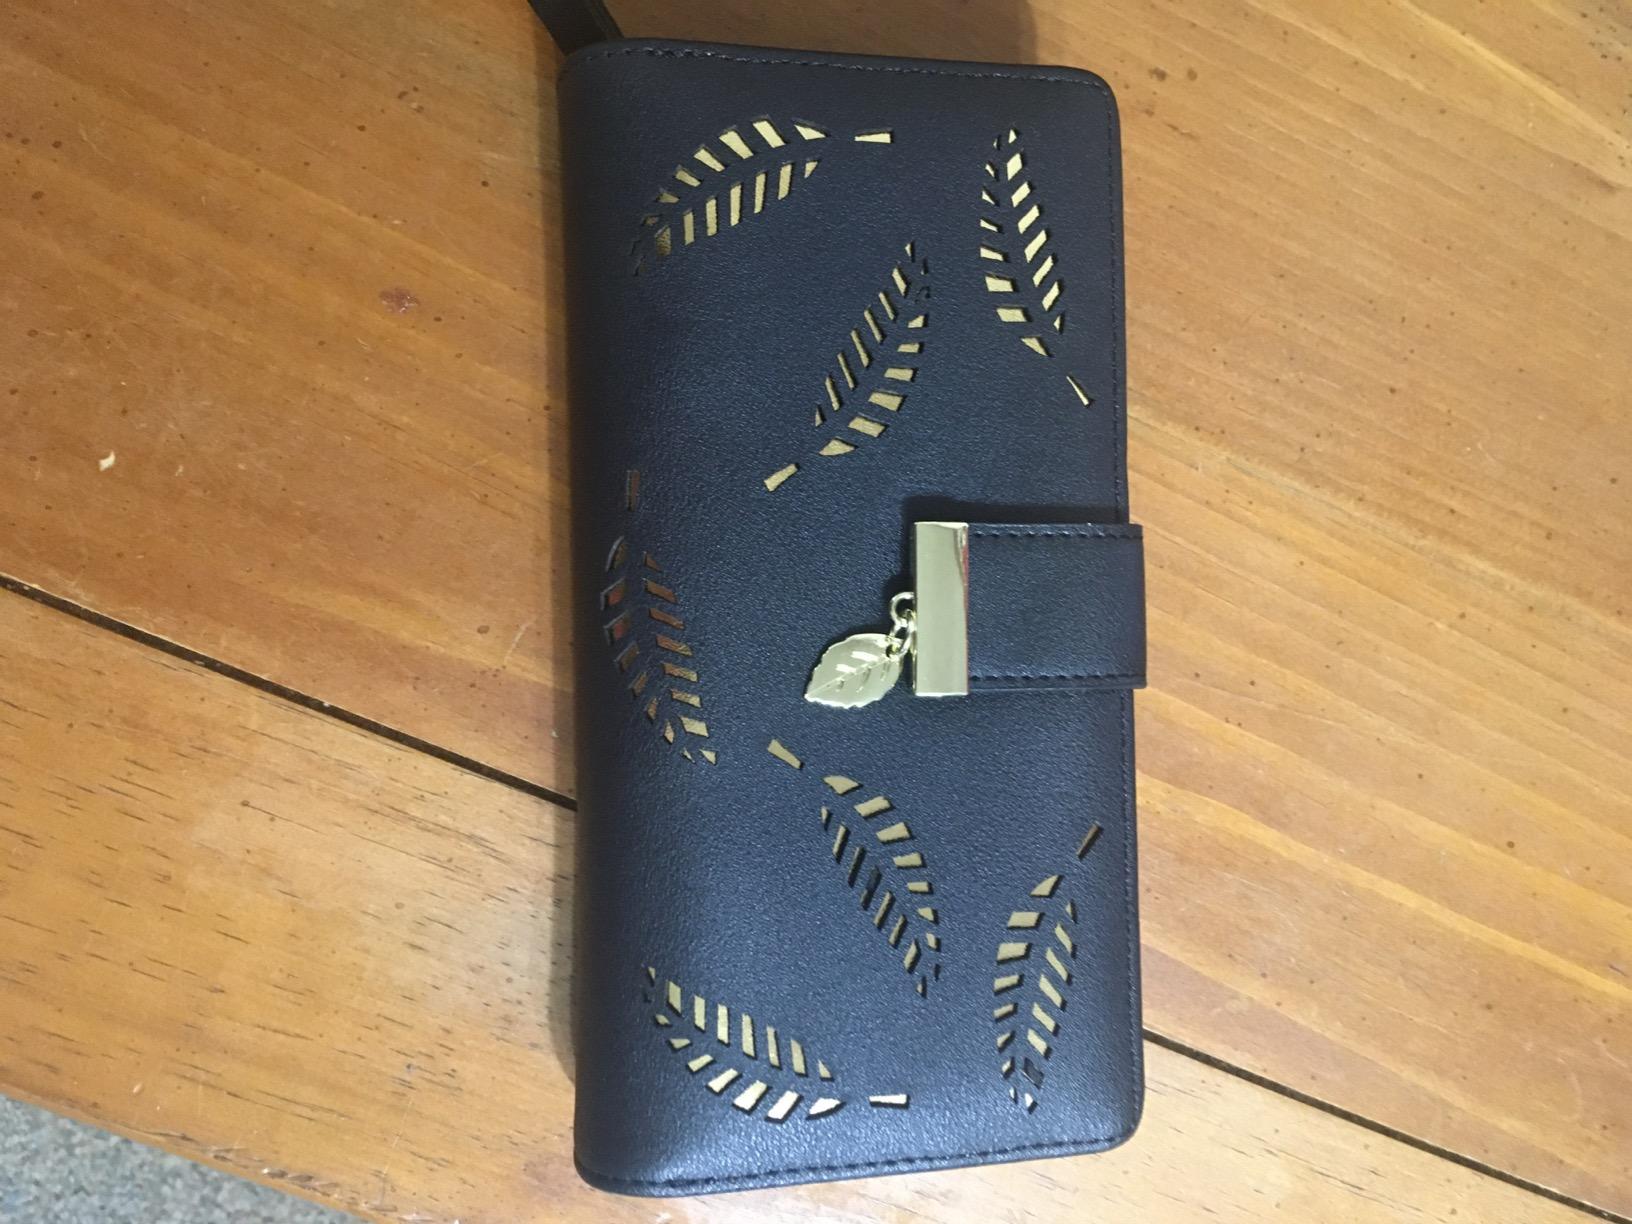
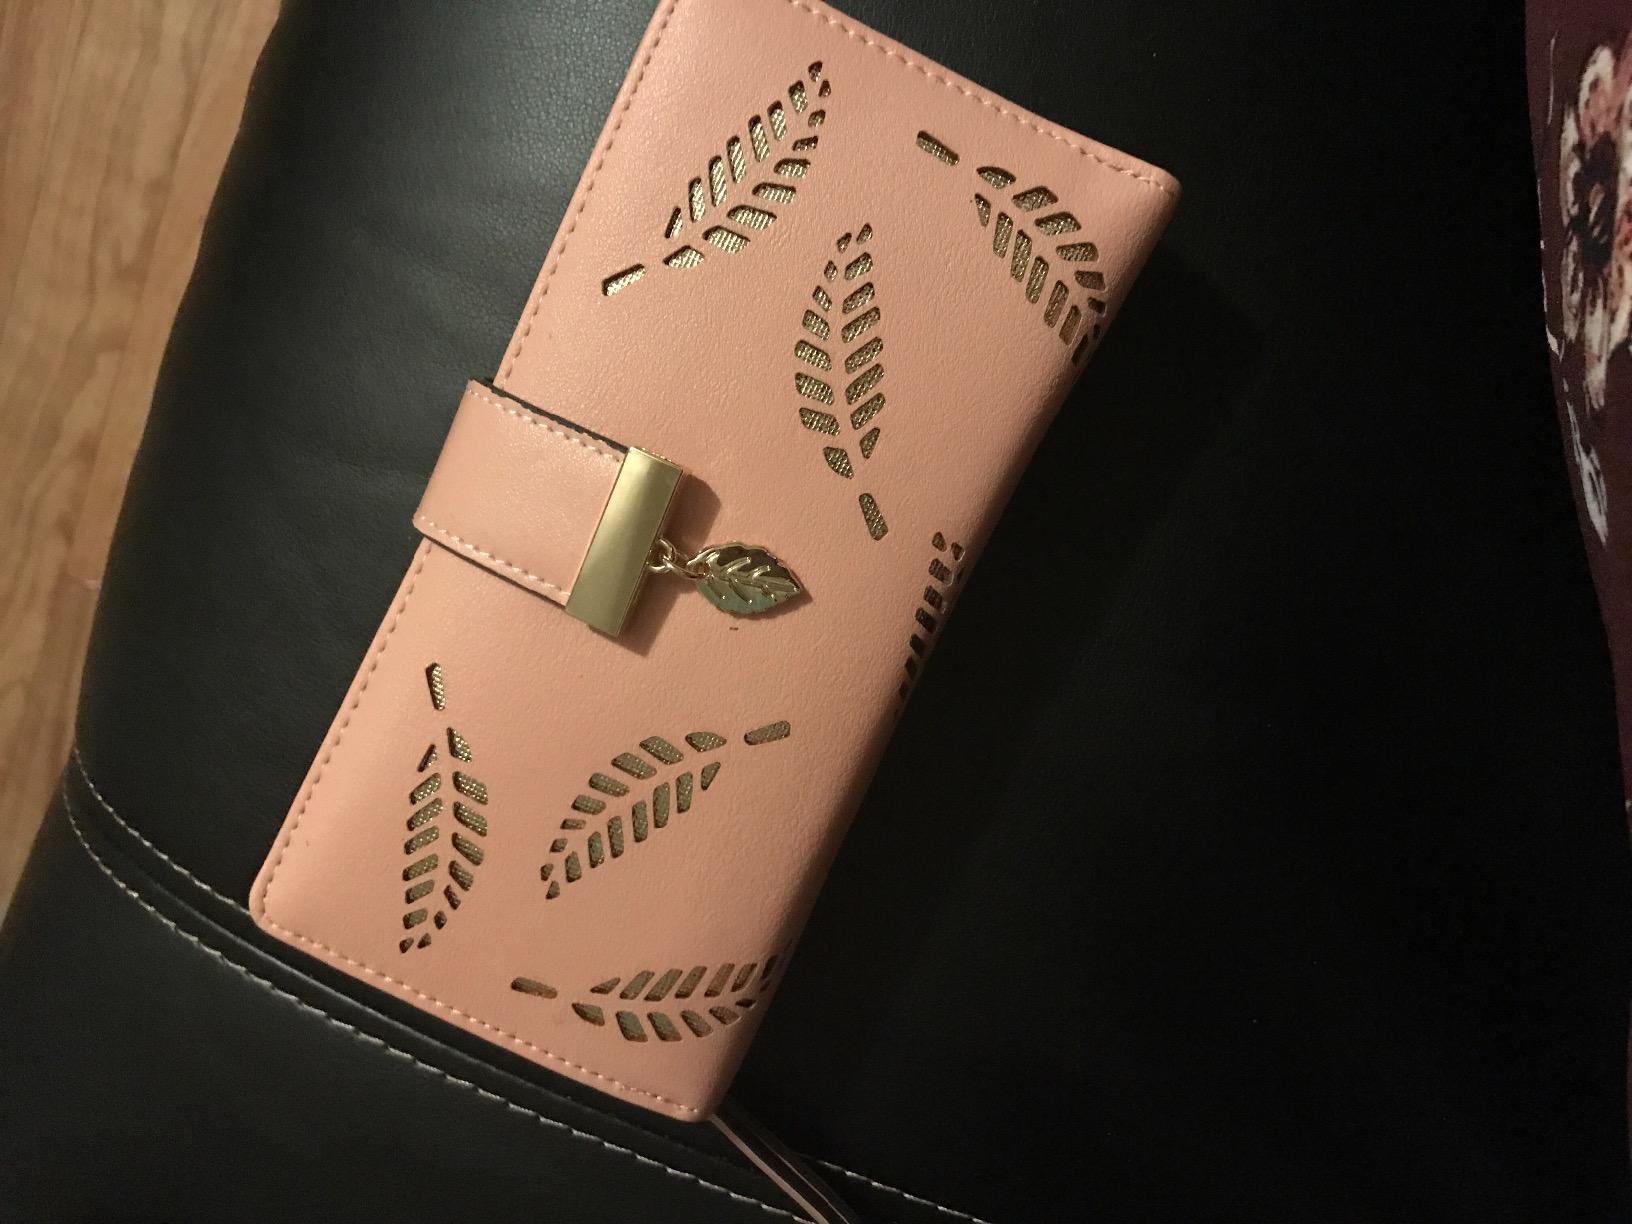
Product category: accessories_handbag
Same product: no